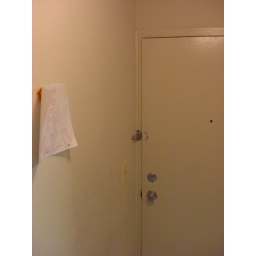
Shoes off sign by door